Foreign policy of Vladimir Putin

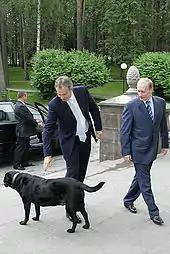
Putin, Koni and British Prime Minister Tony Blair in 2005

Putin continued his public opposition of a U.S. missile shield in Europe, and presented President George W. Bush with a counterproposal on 7 June 2007 of sharing the use of the Soviet-era radar system in Azerbaijan rather than building a new system in the Czech Republic. Putin expressed readiness to modernise the Gabala Radar Station, which has been in operation since 1986. Putin proposed it would not be necessary to place interceptor missiles in Poland then, but interceptors could be placed in Iraq or NATO member Turkey. Putin suggested also equal involvement of interested European countries in the project.